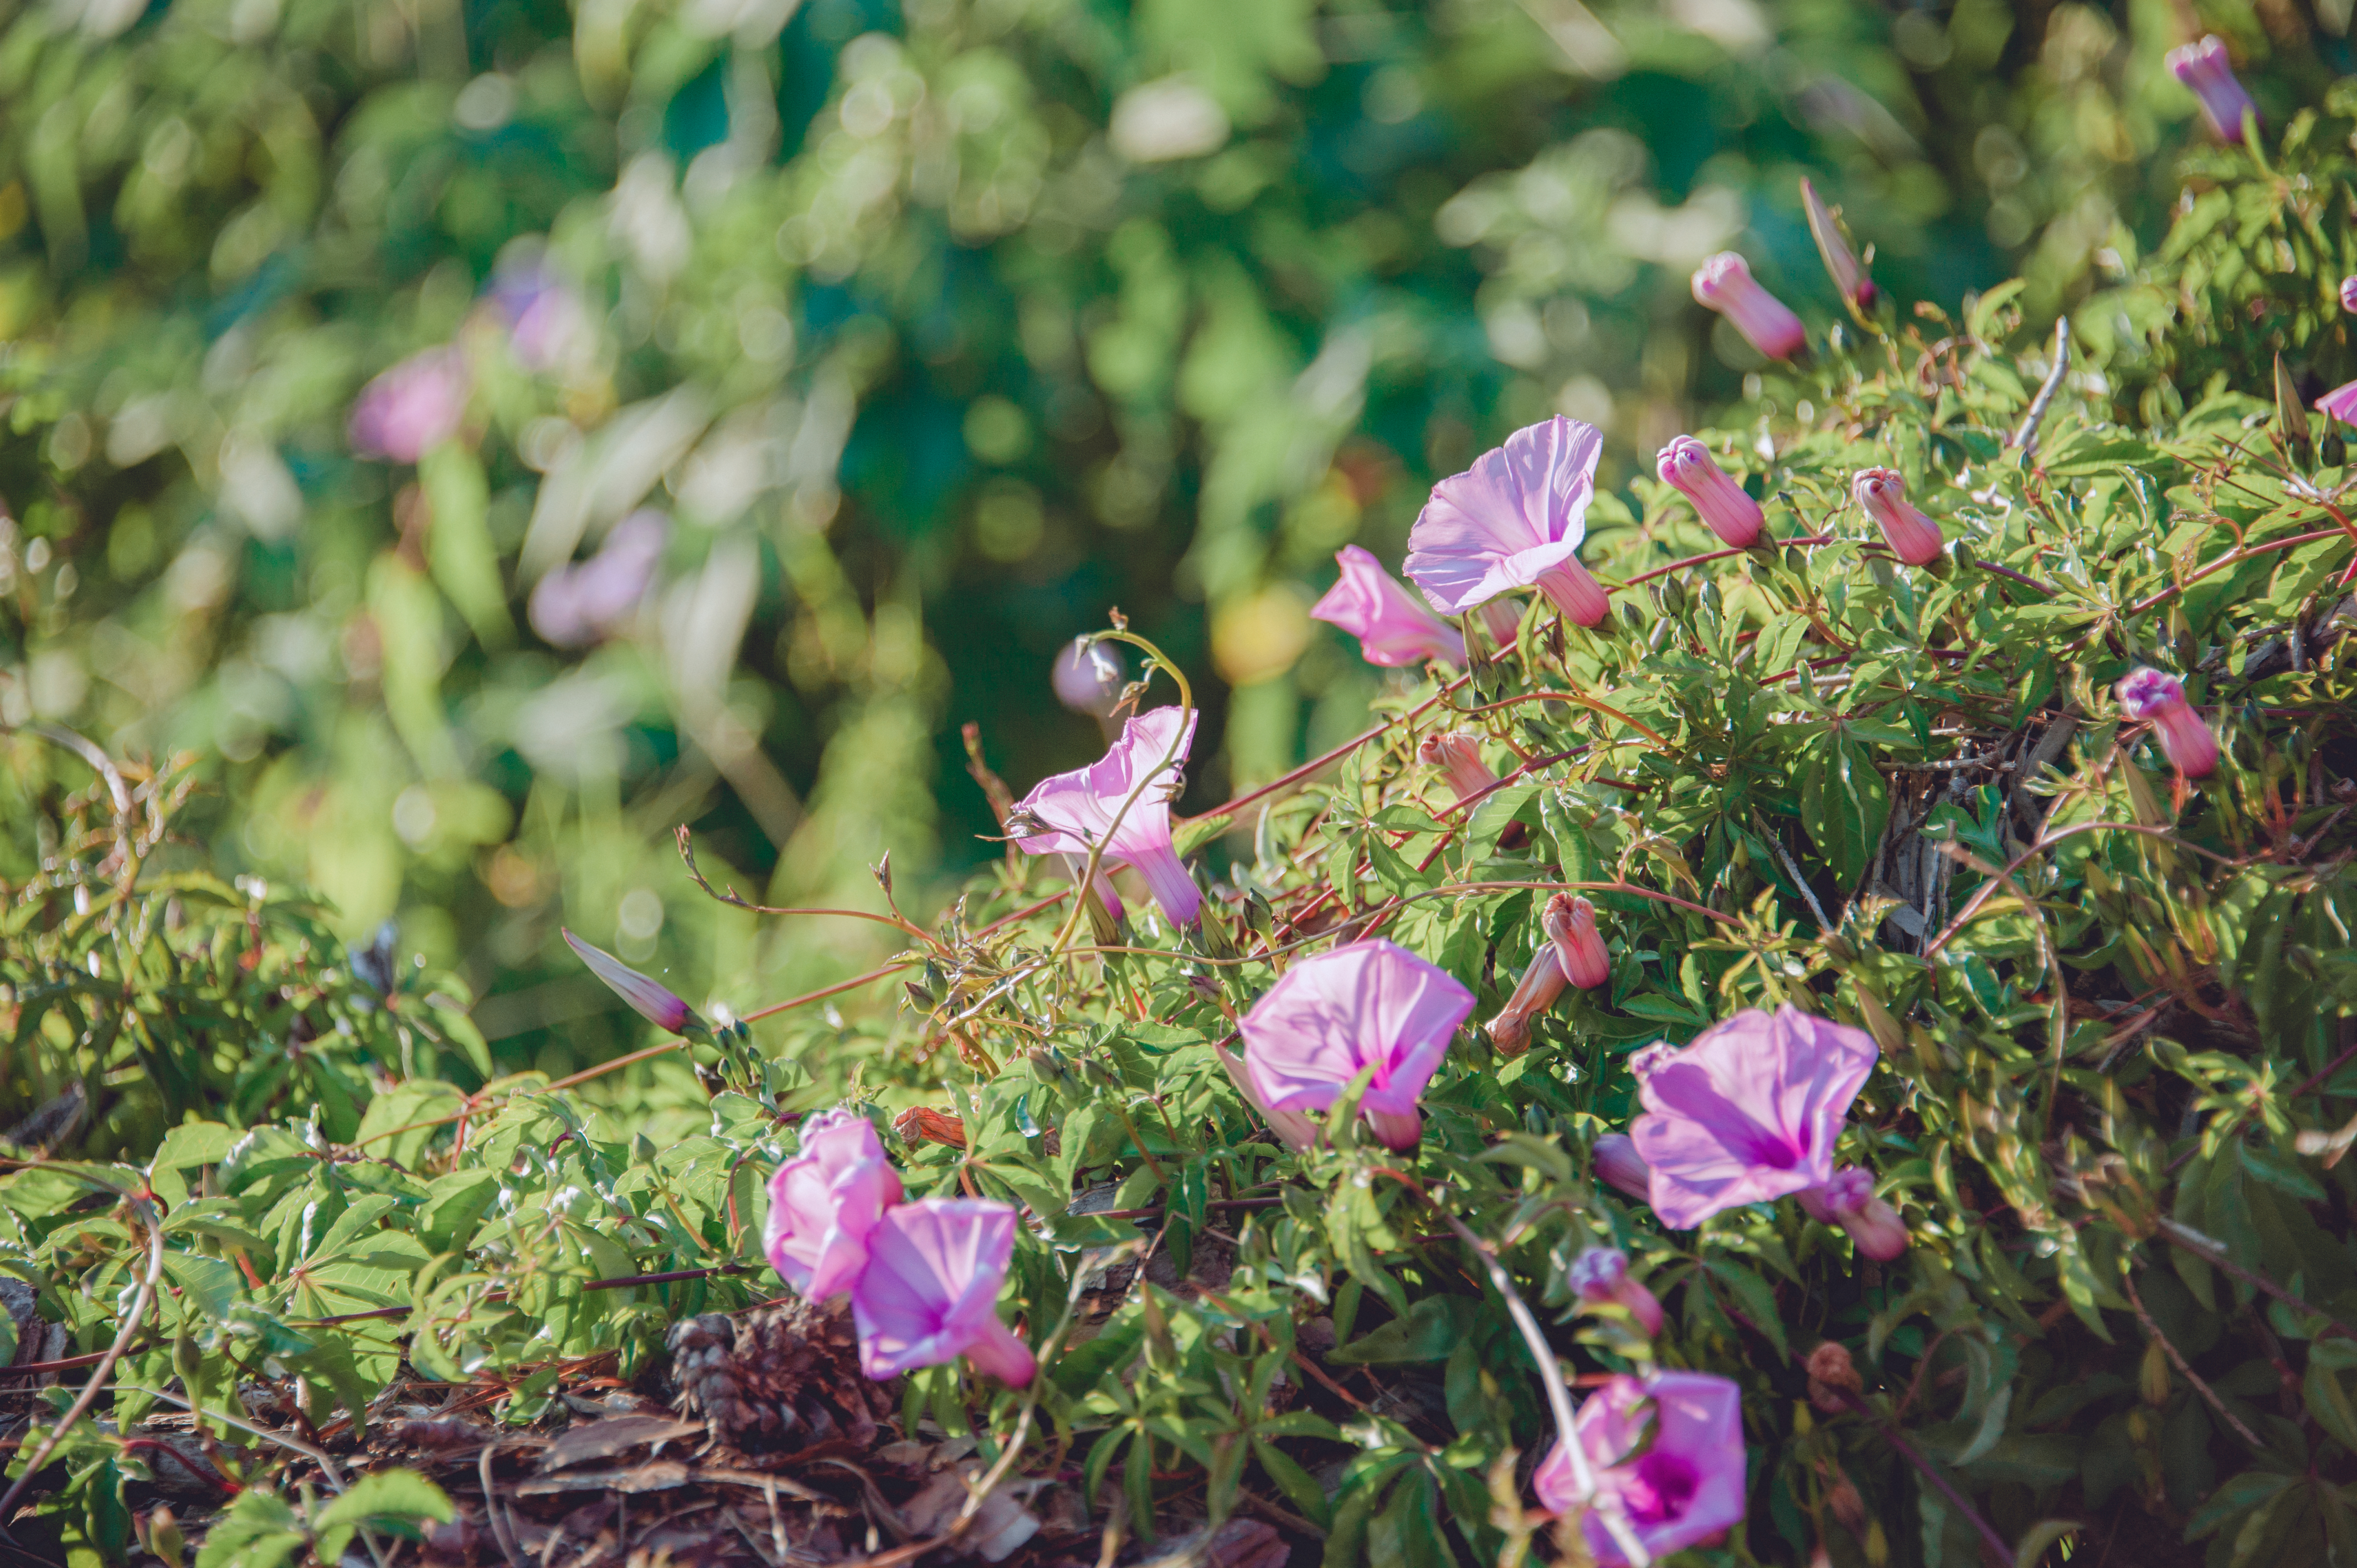
flower, green, tree, plant, flora, flowering plant, rose family, leaf, spring, wildflower, shrub, grass, groundcover, garden, petal, annual plant, branch